Yellow River (Wisconsin River tributary)

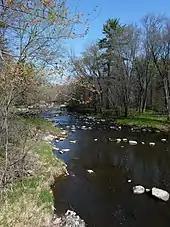
The upper Yellow River in April after spring floods, at County N in Wood County

The Yellow River is a tributary of the Wisconsin River in Clark, Wood and Juneau counties in the U.S. state of Wisconsin.